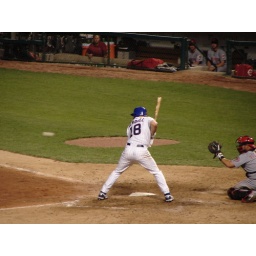
Aug 07 - see the ball flying in the air